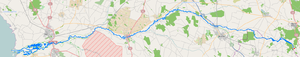
Skjern est un fleuve située dans le Jutland au Danemark.